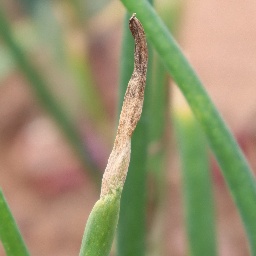
Label: Stemphylium leaf blight and collectrichum leaf blight